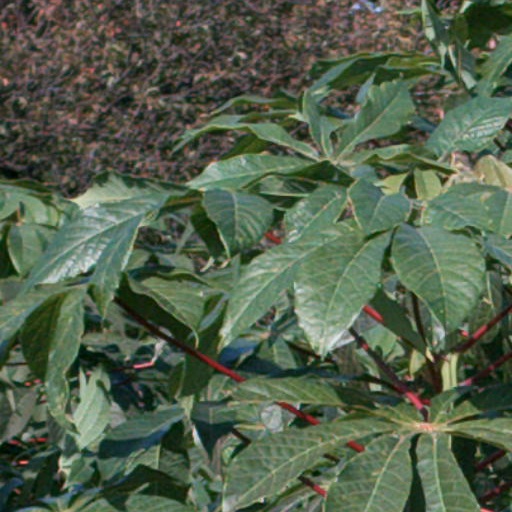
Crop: cassava